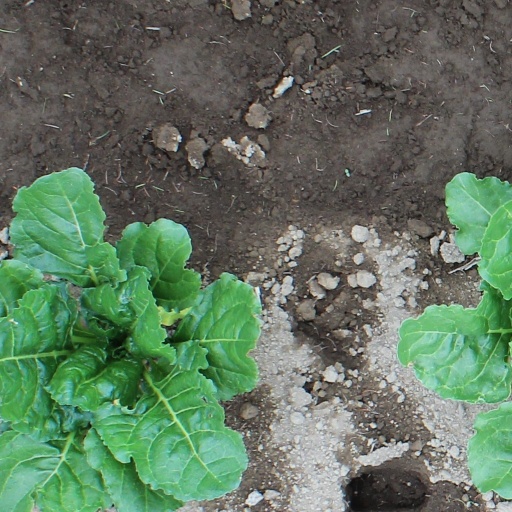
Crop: sugar beet